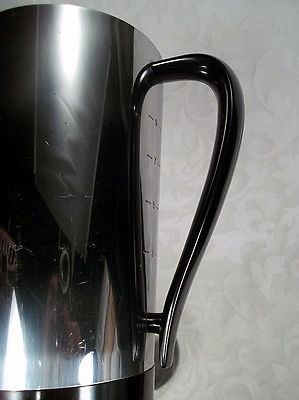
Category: coffee maker